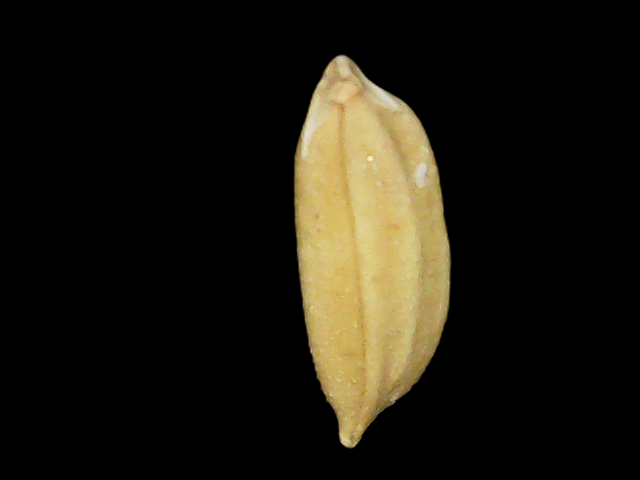
Rice variety: Binadhan24